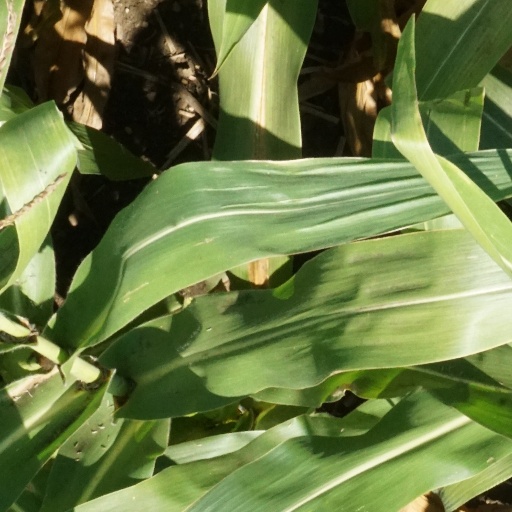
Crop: maize; corn